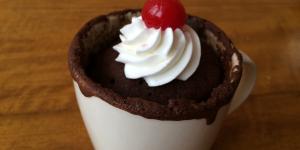
mug cake de chocolate